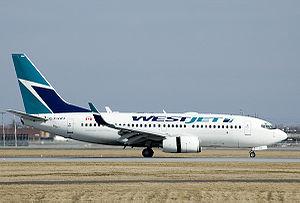
L'aéroport international Pierre-Elliott-Trudeau de Montréal ou simplement Montréal-Trudeau, anciennement l'aéroport de Dorval, est le principal aéroport international de la ville canadienne de Montréal, au Québec. Situé à Dorval, dans l'agglomération de Montréal, il accueille le trafic passager de la ville, l'aéroport international Montréal-Mirabel, autre aéroport de la Communauté métropolitaine de Montréal, n'étant plus desservi que par des vols cargo depuis 2004.